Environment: real
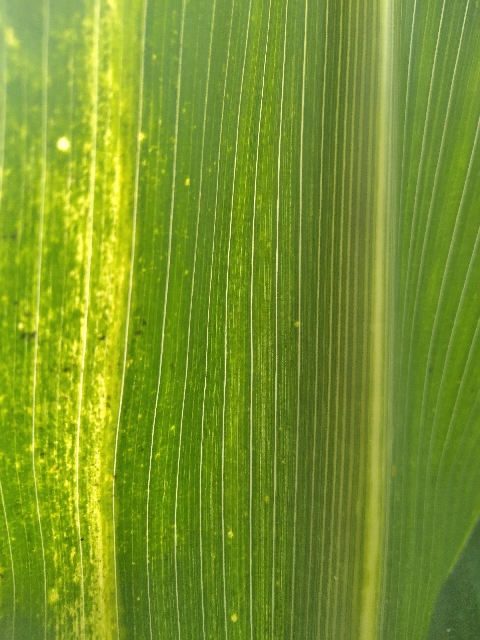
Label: lethal_necrosis